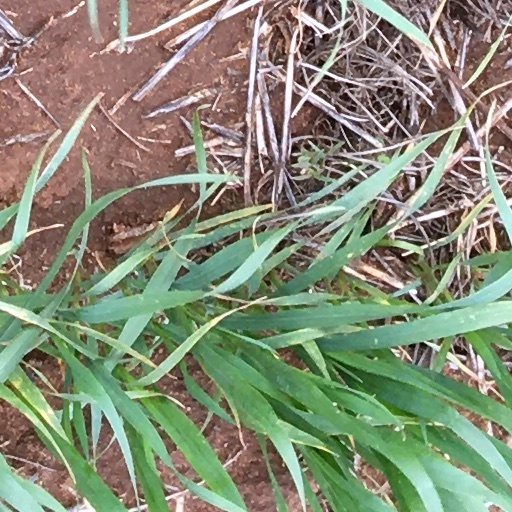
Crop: wheat